Louisa Swain

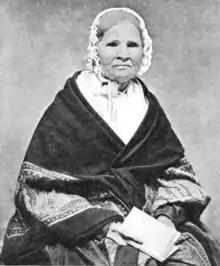

Louisa Ann Swain (née Gardner; 1801 – January 25, 1880) was the first woman in the United States to vote in a general election after the repeal of women's suffrage in New Jersey in 1807. She cast her ballot on September 6, 1870, in Laramie, Wyoming.